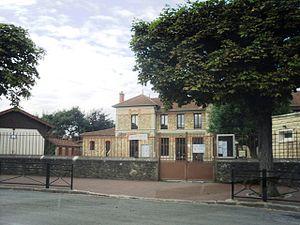
L'école privée Notre-Dame de Draveil (91)
Draveil est une commune française située à vingt kilomètres au sud-est de Paris dans le département de l’Essonne en région Île-de-France. Elle est le chef-lieu du canton de Draveil et du doyenné de Sénart-Draveil.